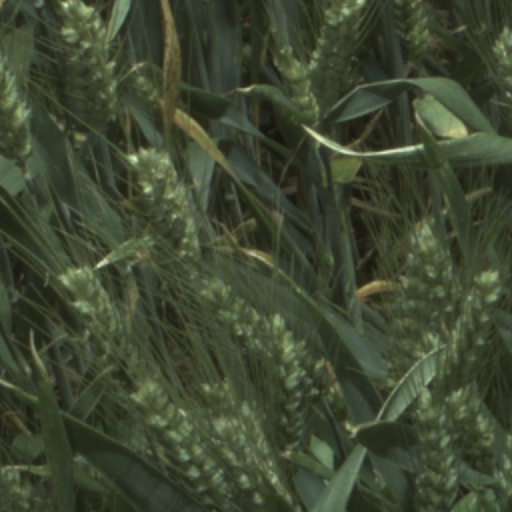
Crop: wheat